Basmachi movement

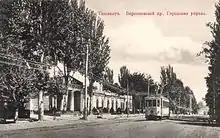
The Tashkent Soviet's building in 1917

The Tashkent Soviet initially recognized the authority of Kokand, but restricted its jurisdiction to the Muslim old section of Tashkent, and demanded the final say in regional affairs. After violent riots in Tashkent, relations broke down, and despite the leftist leanings of many of its members, Kokand aligned itself with the Whites. Politically and militarily weak, the Muslim government began looking around for protection. To this end, a band of armed robbers led by Irgash Bey were amnestied and recruited to defend Kokand. This force, however, was unable to resist an attack on Kokand by the forces of the Tashkent Soviet. In February, 1918 the Red Army soldiers thoroughly pillaged Kokand, and carried out what was described as a "pogrom", in which as many as 25,000 people died. This massacre, along with the execution of many Ferghana peasants who were suspected of hoarding cotton and food, incensed the Muslim population. Irgash Bey took up arms against the Soviets, declaring himself "Supreme Leader of the Islamic Army", and the Basmachi rebellion started in earnest.